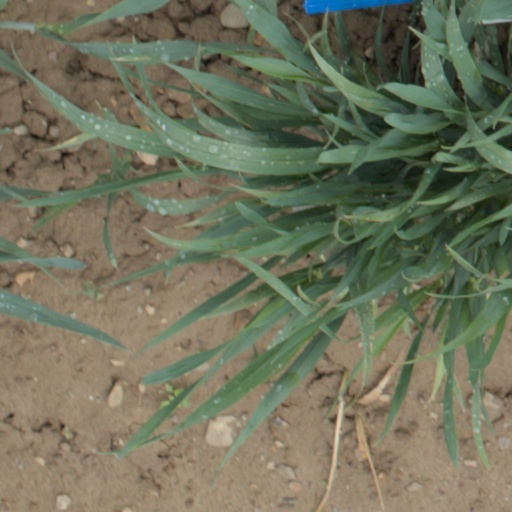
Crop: wheat